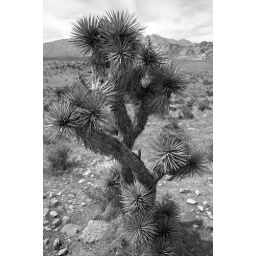
untouched photo from the joshua tree monument in californiajust testing i can upload ok at the minute